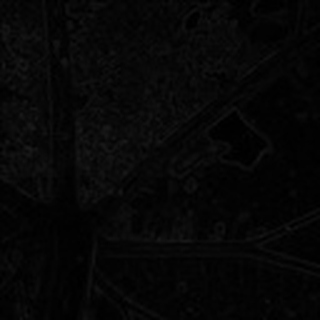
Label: cotton_aphids